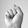
ASL letter: S